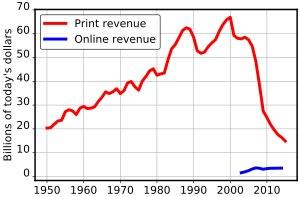
Un site d'actualité ou site d'informations est un site web destiné à l'actualité. Tandis que les pure players ne sont présents que sur Internet, d'autres sont liés à des médias préexistants, et d'autres encore se greffant sur les réseaux sociaux, via une chaîne YouTube ou une page Facebook.